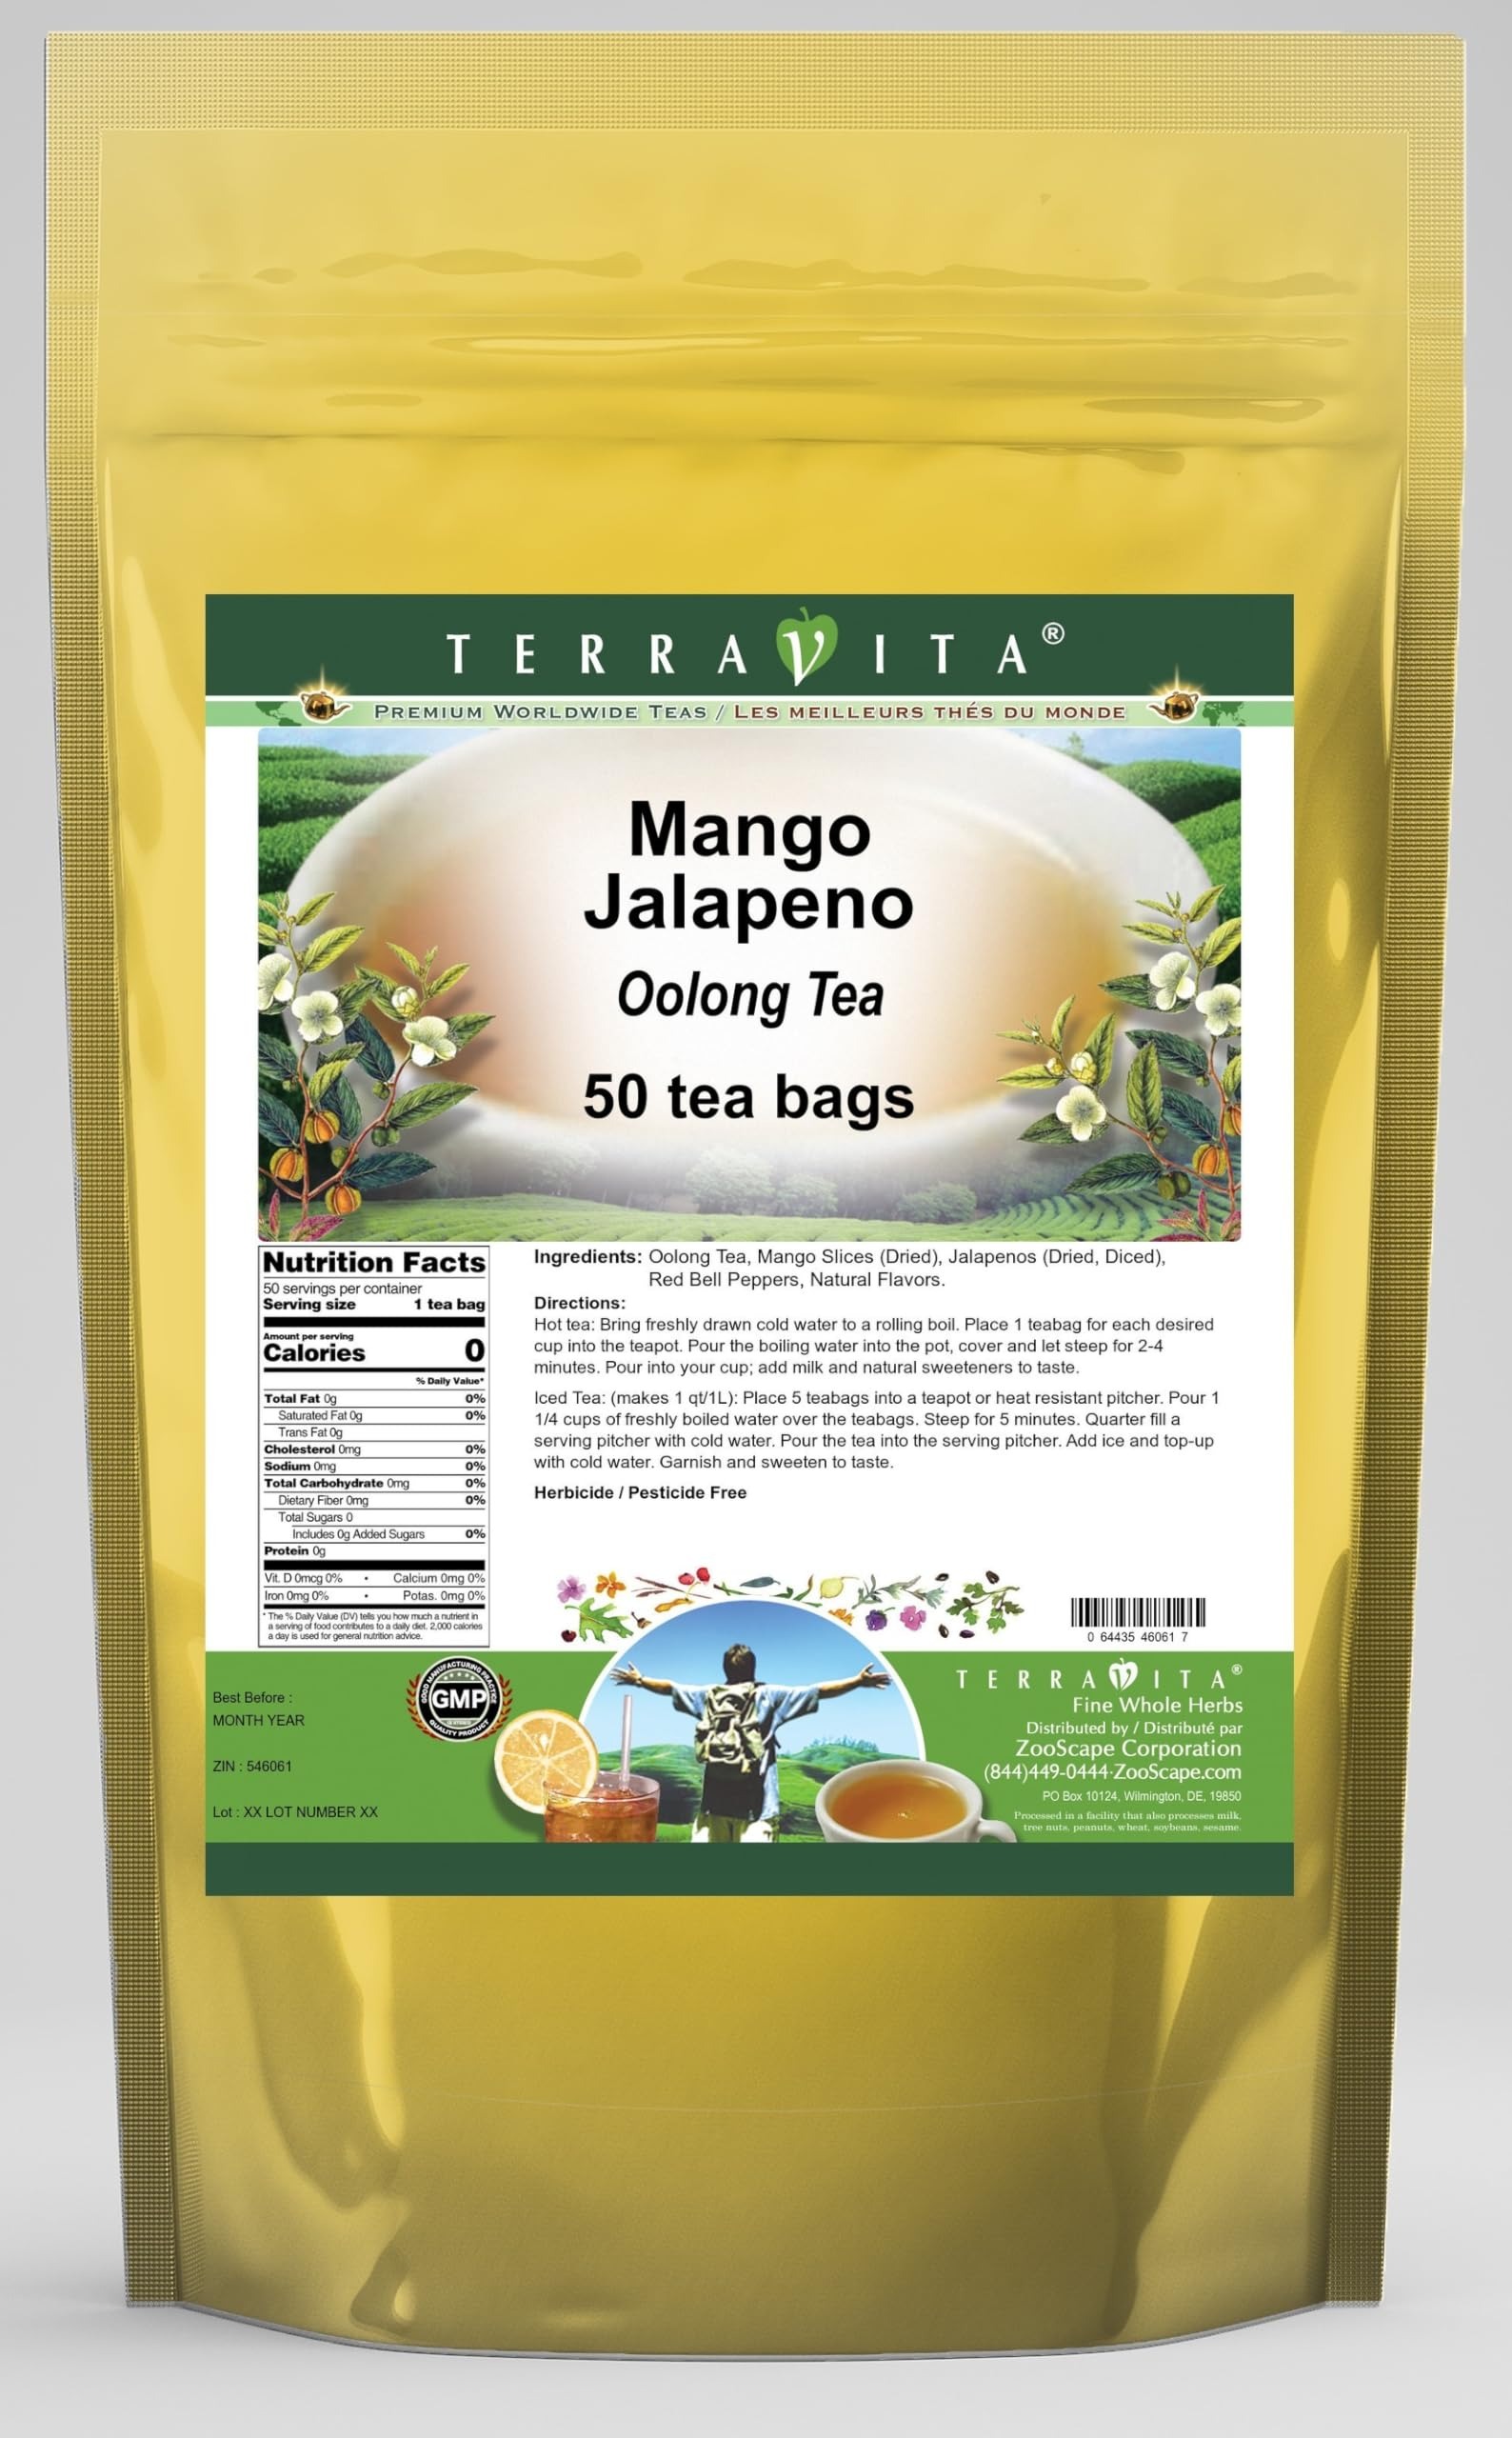
Item Name: Mango Jalapeno Oolong Tea (50 tea bags, ZIN: 546061) - 3 Pack
Bullet Point 1: Our Mango Jalapeno Oolong Tea is a luxurious flavored Oolong tea with Mango Slices, Jalapenos (Dried, Diced) and Red Bell Peppers that you can enjoy hot or cold! The Mango Jalapeno flavor and aroma is wonderful! - Ingredients: Oolong tea, Mango Slices, Jalapenos (Dried, Diced), Red Bell Peppers and Natural Mango Jalapeno Flavor.
Bullet Point 2: No fillers.
Bullet Point 3: Manufacturer: TerraVita
Bullet Point 4: Size: 50 tea bags
Bullet Point 5: Oolong Tea Bags - Packed in a convenient upright pouch!
Product Description: Our Mango Jalapeno Oolong Tea is a luxurious flavored Oolong tea with Mango Slices, Jalapenos (Dried, Diced) and Red Bell Peppers that you can enjoy hot or cold! The Mango Jalapeno flavor and aroma is wonderful! - Ingredients: Oolong tea, Mango Slices, Jalapenos (Dried, Diced), Red Bell Peppers and Natural Mango Jalapeno Flavor. - Hot tea brewing method: Bring freshly drawn cold water to a rolling boil. Place 1 teabag for each desired cup into the teapot. Pour the boiling water into the pot, cover and let steep for 2-4 minutes. Pour into your cup; add milk and natural sweeteners to taste. - Iced tea brewing method: (to make 1 liter/quart): Place 5 teabags into a teapot or heat resistant pitcher. Pour 1 1/4 cups of freshly boiled water over the teabags. Steep for 5 minutes. Quarter fill a serving pitcher with cold water. Pour the tea into the serving pitcher. Add ice and top-up with cold water. Garnish and sweeten to taste. - TerraVita is an exclusive line of premium-quality, natural source products that use only the finest, purest and most potent ingredients found around the world. TerraVita is hallmarked by the highest possible standards of purity, potency, stability and freshness. All of our products are prepared with the highest elements of quality control, from raw materials through the entire manufacturing process, up to and including the moment that the bottles or bags are sealed for freshness and shipped out to you. Our highest possible standards are certified by independent laboratories and backed by our personal guarantee. - TerraVita exists to meet and ensure your family's health and wellness without the harmful effects of chemicals and health products. We strive to make all of our products affordable and reliable and are constantly searching the market to mai
Value: 150.0
Unit: Count

Price: 56.01